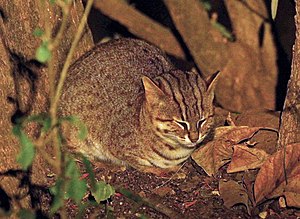
Rustplettet kat
Den rustplettede kat lever i Sydindien og Sri Lanka. Den har en gennemsnitslængde på 35-48 cm og en vægt på 1,1 kg for hunner og 1,5-1,6 for hanner. Den er dermed en af de mindste arter i kattefamilien.